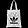
Label: Bag